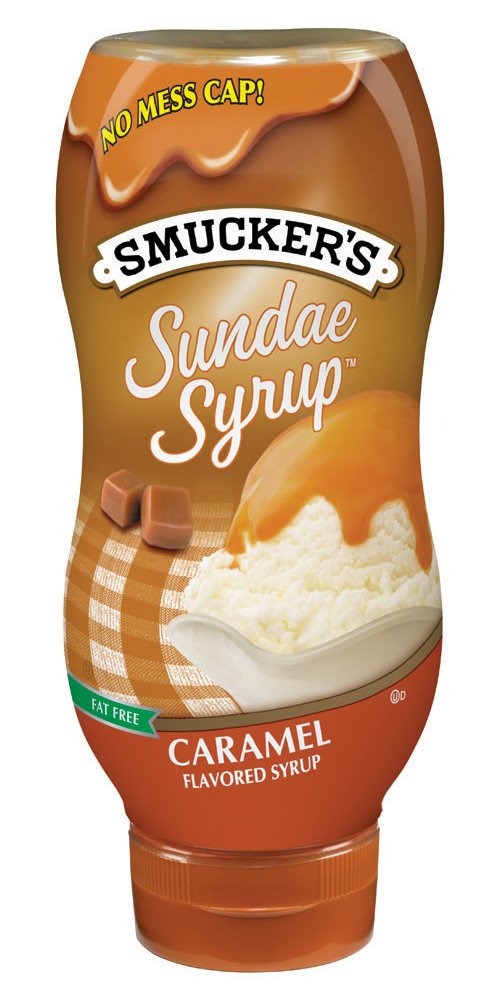
Item Name: Smucker's Sundae Syrup? Caramel Flavored Syrup, 20-Ounce (Pack of 6)
Bullet Point 1: Easy-to-use, squeezable bottle
Bullet Point 2: Fat free product
Bullet Point 3: Makes ice cream special
Value: 120.0
Unit: Ounce

Price: 4.29